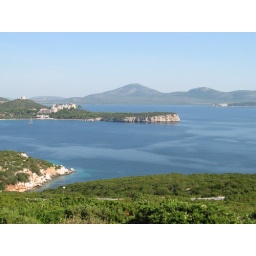
Deep water soloing walls in front of Capo Caccia, Alghero, Sardegna, Italy